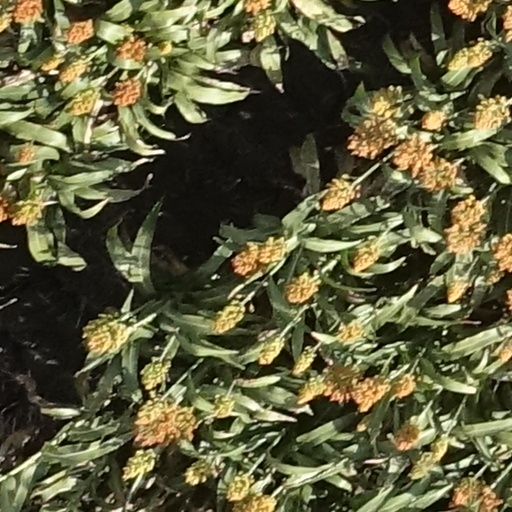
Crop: sorghum